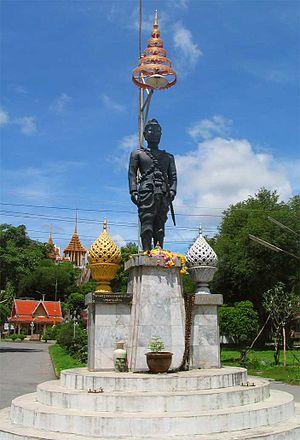
Ramathibodi Iᵉʳ est le fondateur du royaume d'Ayutthaya, dans l'actuelle Thaïlande, sur lequel il a régné jusqu'en 1369. Il était connu sous le nom de prince U Thong avant son ascension au trône le 4 mars 1351. Natif de Chiang Saen, il se réclamait de la descendance de Khoun Bourom et a propagé le bouddhisme theravāda comme religion d'État.